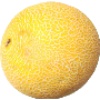
Label: Cantaloupe 1